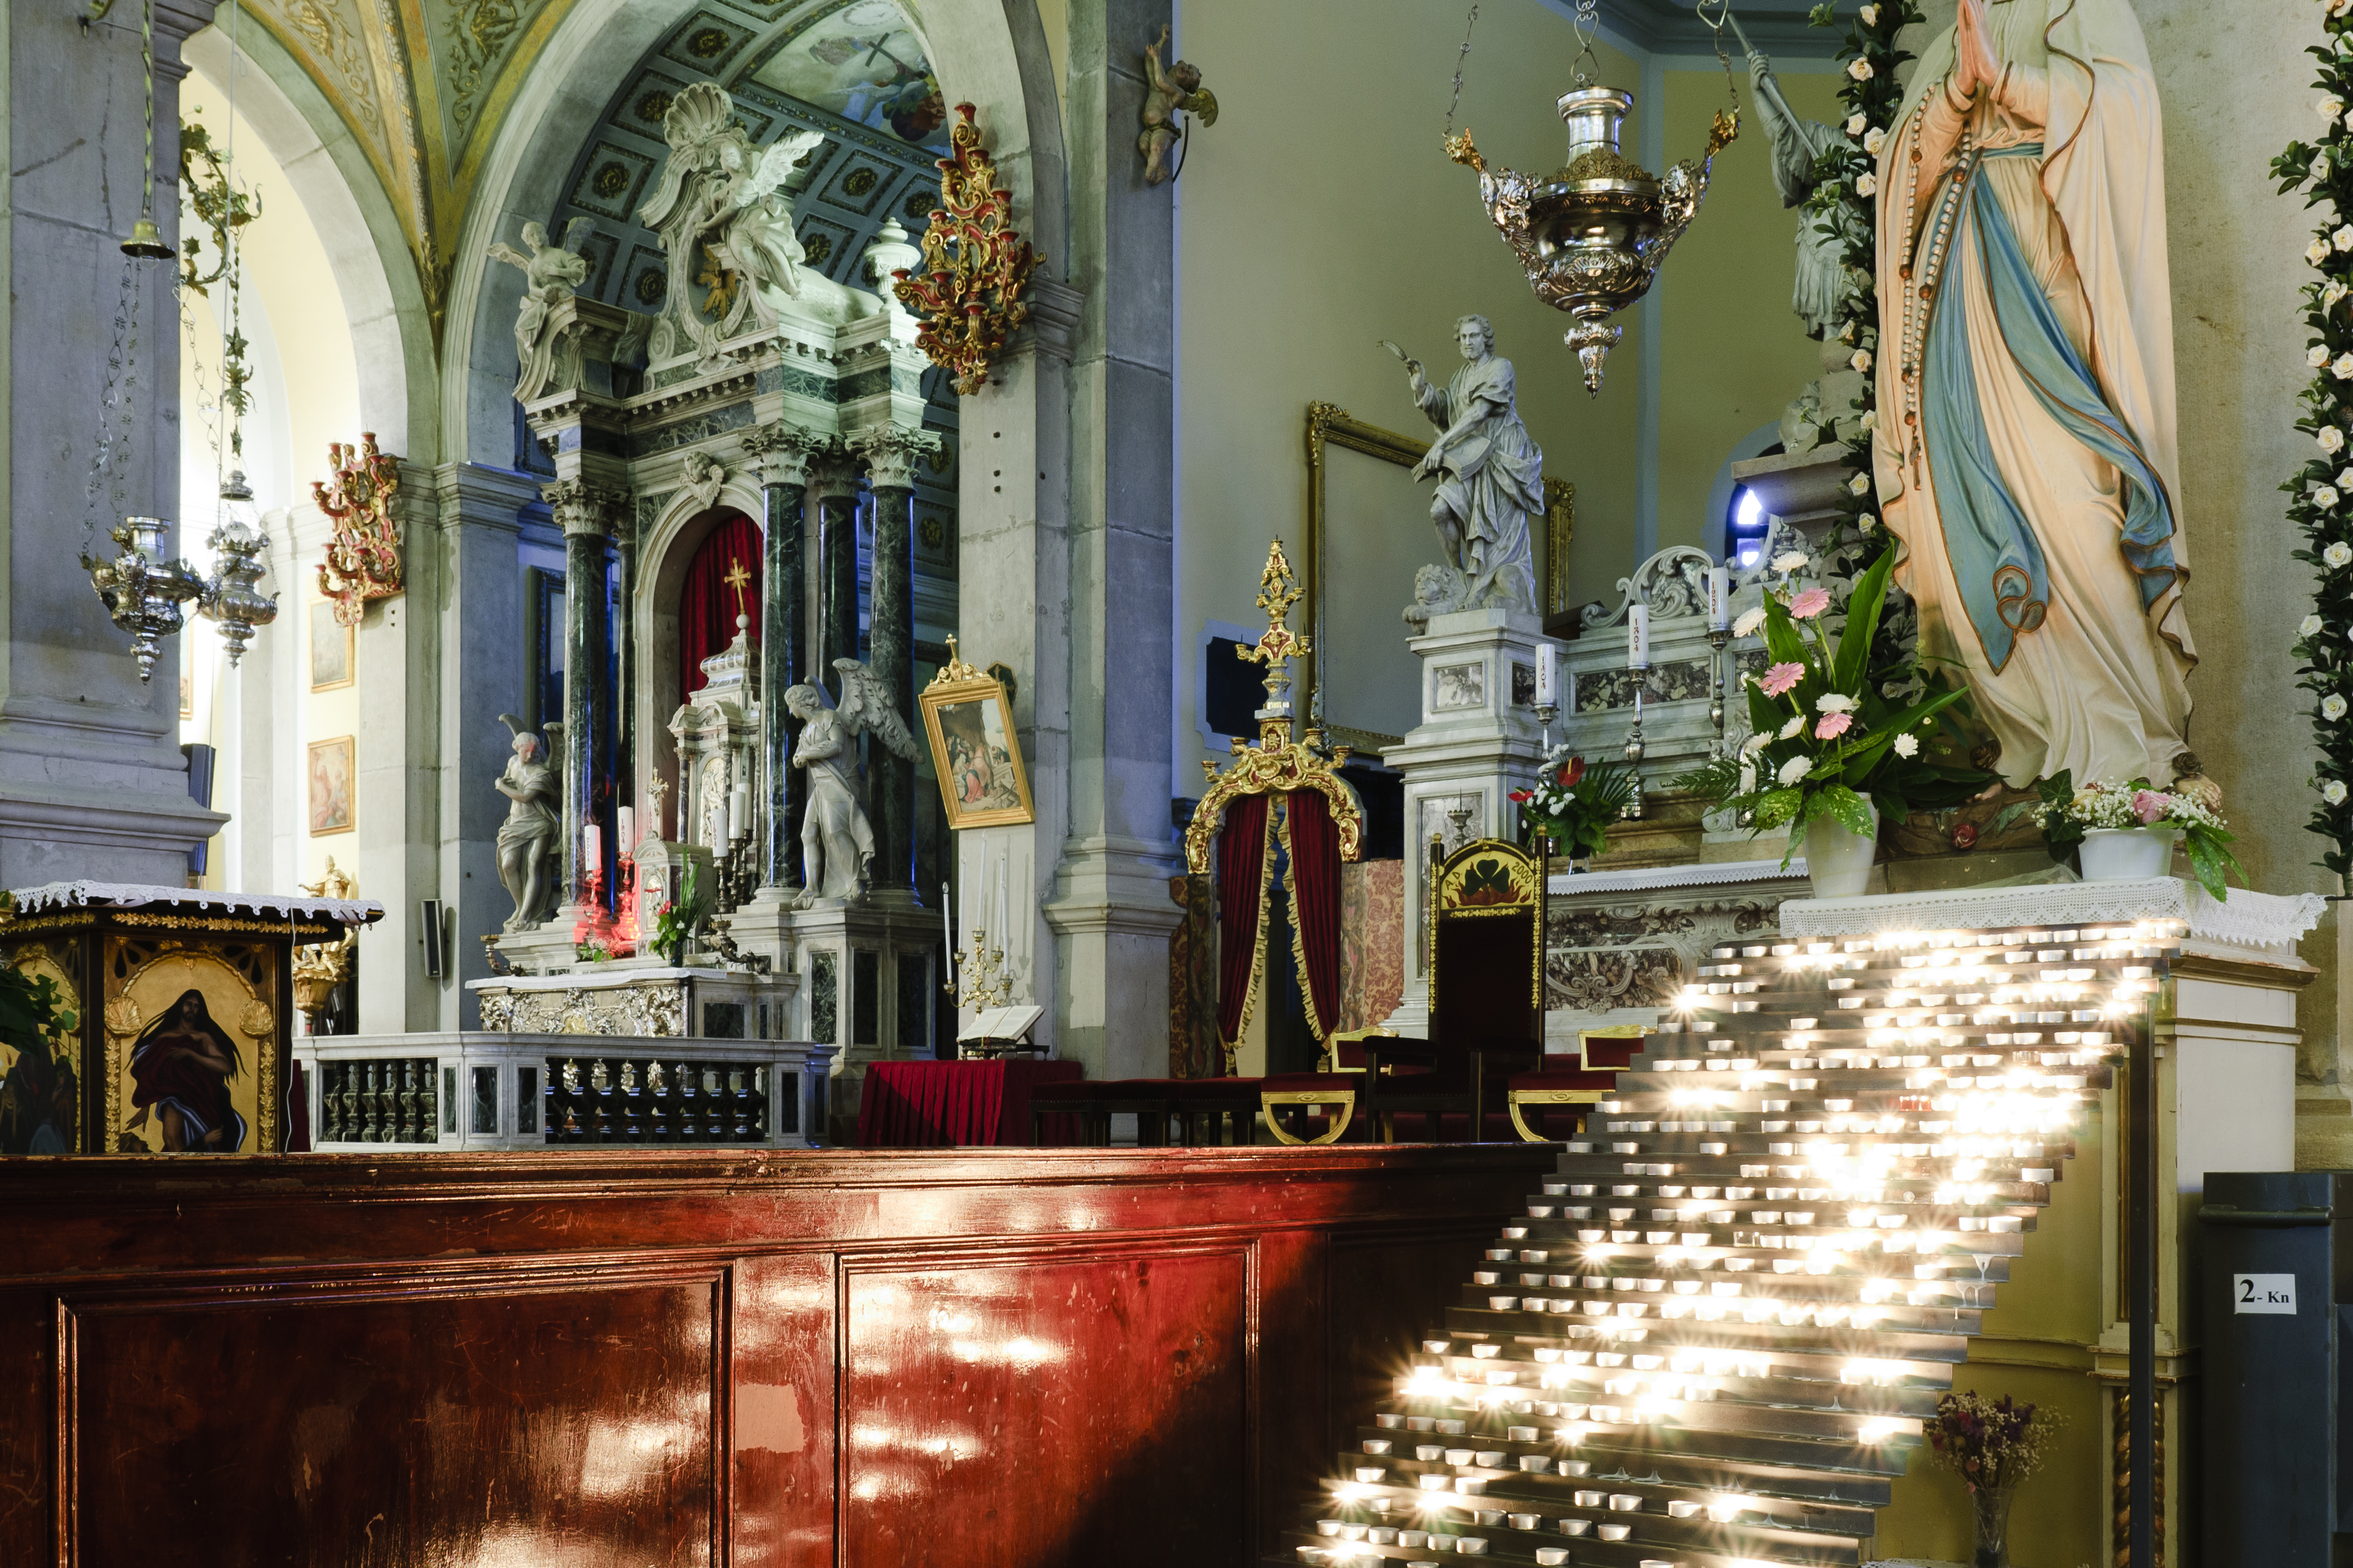
building, church, chapel, nikon, place of worship, croatia, altar, shrine, rovigno, rovinj, hvratska, d300